Enrico Fermi

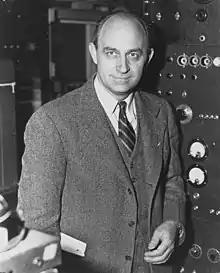
Fermi in 1943

Enrico Fermi (29 September 1901 – 28 November 1954) was an Italian and naturalized American physicist, renowned for being the creator of the world's first artificial nuclear reactor, the Chicago Pile-1, and a member of the Manhattan Project. He has been called the "architect of the nuclear age" and the "architect of the atomic bomb". He was one of very few physicists to excel in both theoretical and experimental physics. Fermi was awarded the 1938 Nobel Prize in Physics for his work on induced radioactivity by neutron bombardment and for the discovery of transuranium elements. With his colleagues, Fermi filed several patents related to the use of nuclear power, all of which were taken over by the US government. He made significant contributions to the development of statistical mechanics, quantum theory, and nuclear and particle physics.